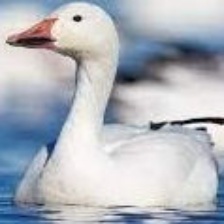
Species: SNOW GOOSE
Scientific name: ANSER CAERULESCENS
ImageNet parent category: goose